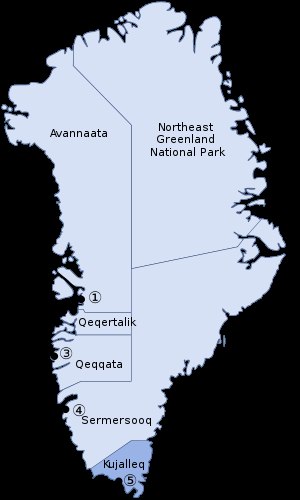
Kujalleq Kommune
Kujalleq Kommune med hovedby
"Kommune Kujalleq ""den sydlige kommune"" er en nydannet kommune fra 1. januar 2009. Den er Grønlands mindste kommune. Den udgør den sydligste kommune og blev midlertidigt kaldt ""Sydkommunen"". Den grænser til Kommuneqarfik Sermersooq